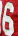
Number: 6